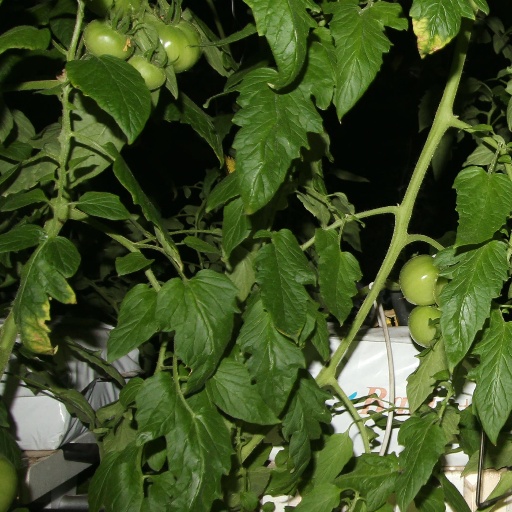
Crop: tomato